Revenge-class battleship

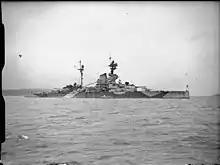
a stationary warship in harbour painted in camouflage

In late 1940, "Revenge" and "Royal Sovereign" returned to convoy escort duties in the North Atlantic, and "Ramillies" joined them in January 1941 after completing a refit. During this period, "Ramillies" discouraged the two German s from attacking a convoy she escorted. "Revenge" and "Ramillies" were at sea during Operation Rheinübung, the sortie of the German battleship in May and they joined the hunt for the ship, but did not locate her. "Resolution" spent much of 1941 under repair, first in Freetown, West Africa and then the United States. Late in the year, the Admiralty decided to deploy the four "Revenge"-class ships to the Far East as the 3rd Battle Squadron in anticipation of war with Japan. They arrived in early 1942, by which time the Japanese had already declared war and inflicted a string of defeats on the Allied countries in the region. The ships fled in advance of the Japanese Indian Ocean raid, as they were no match for the aircraft carriers of the powerful 1st Air Fleet. The battleships thereafter primarily operated off the coast of Africa, escorting troop convoys. "Ramillies" was present during the Battle of Madagascar in May, where she was torpedoed by a Japanese submarine. She was repaired first in Durban, South Africa, and then Devonport.